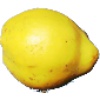
Label: Quince 1